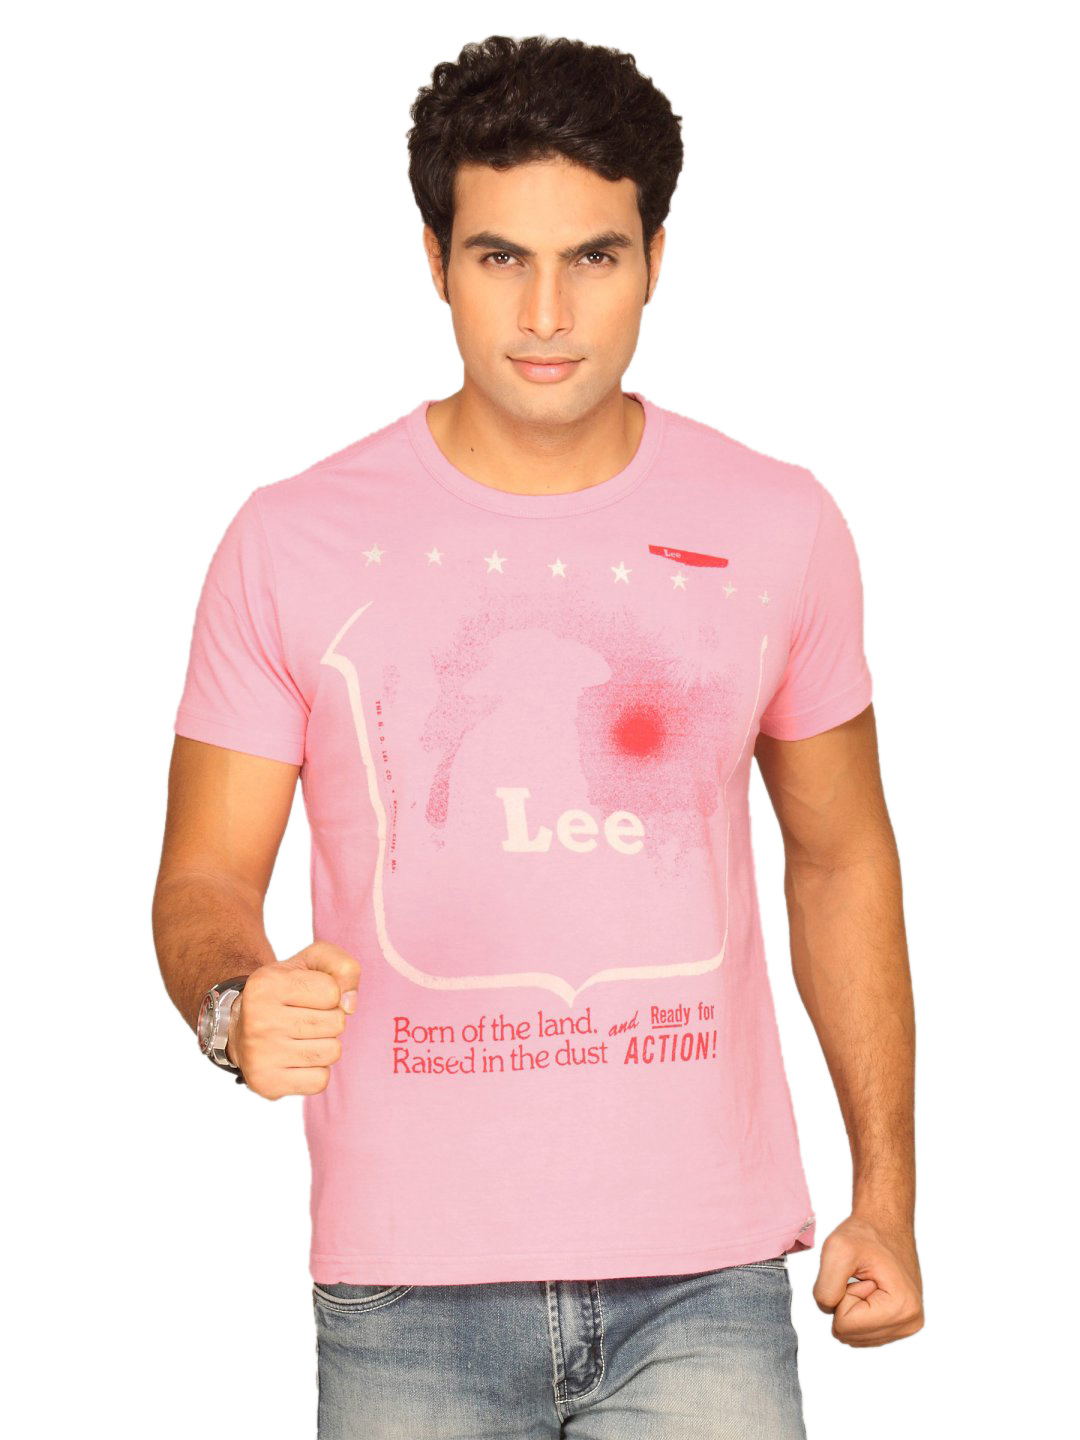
Lee Men's Medal Pink Granite T-shirt
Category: Apparel / Topwear / Tshirts
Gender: Men
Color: Pink
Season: Summer 2011
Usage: Casual